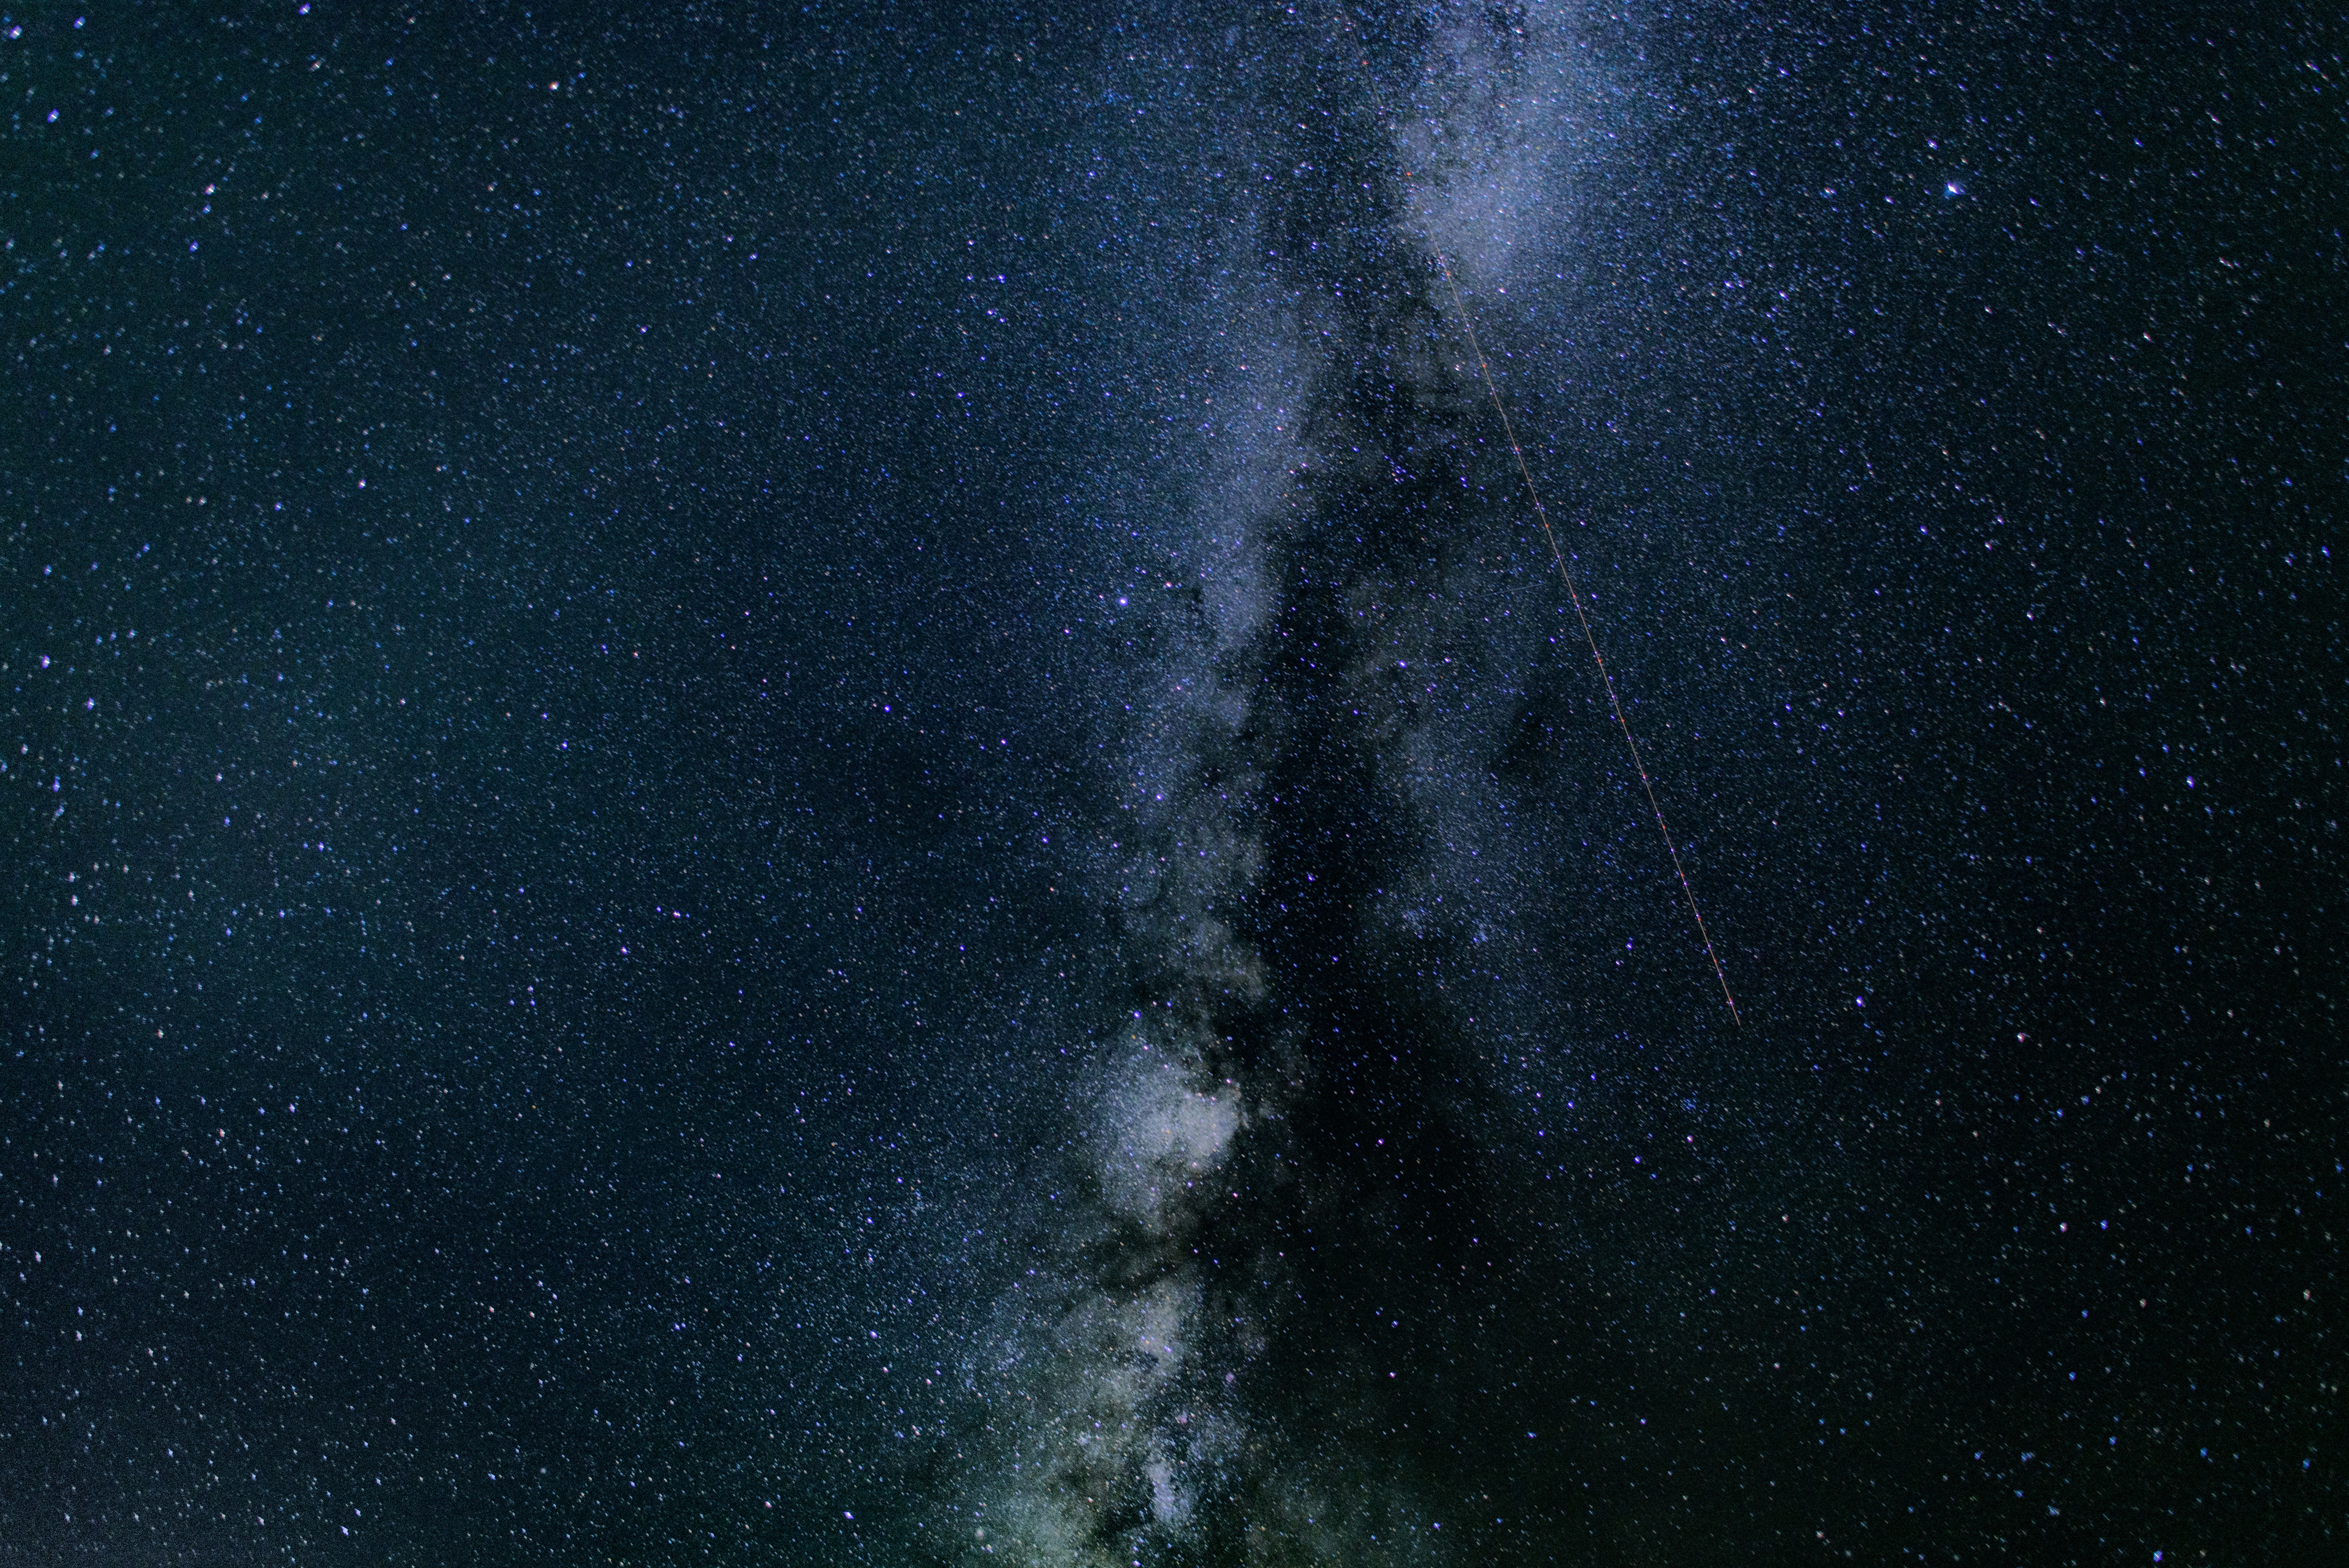
sky, night, star, milky way, atmosphere, space, galaxy, night sky, nebula, outer space, astronomy, stars, universe, astrophotography, midnight, screenshot, astronomical object, spiral galaxy